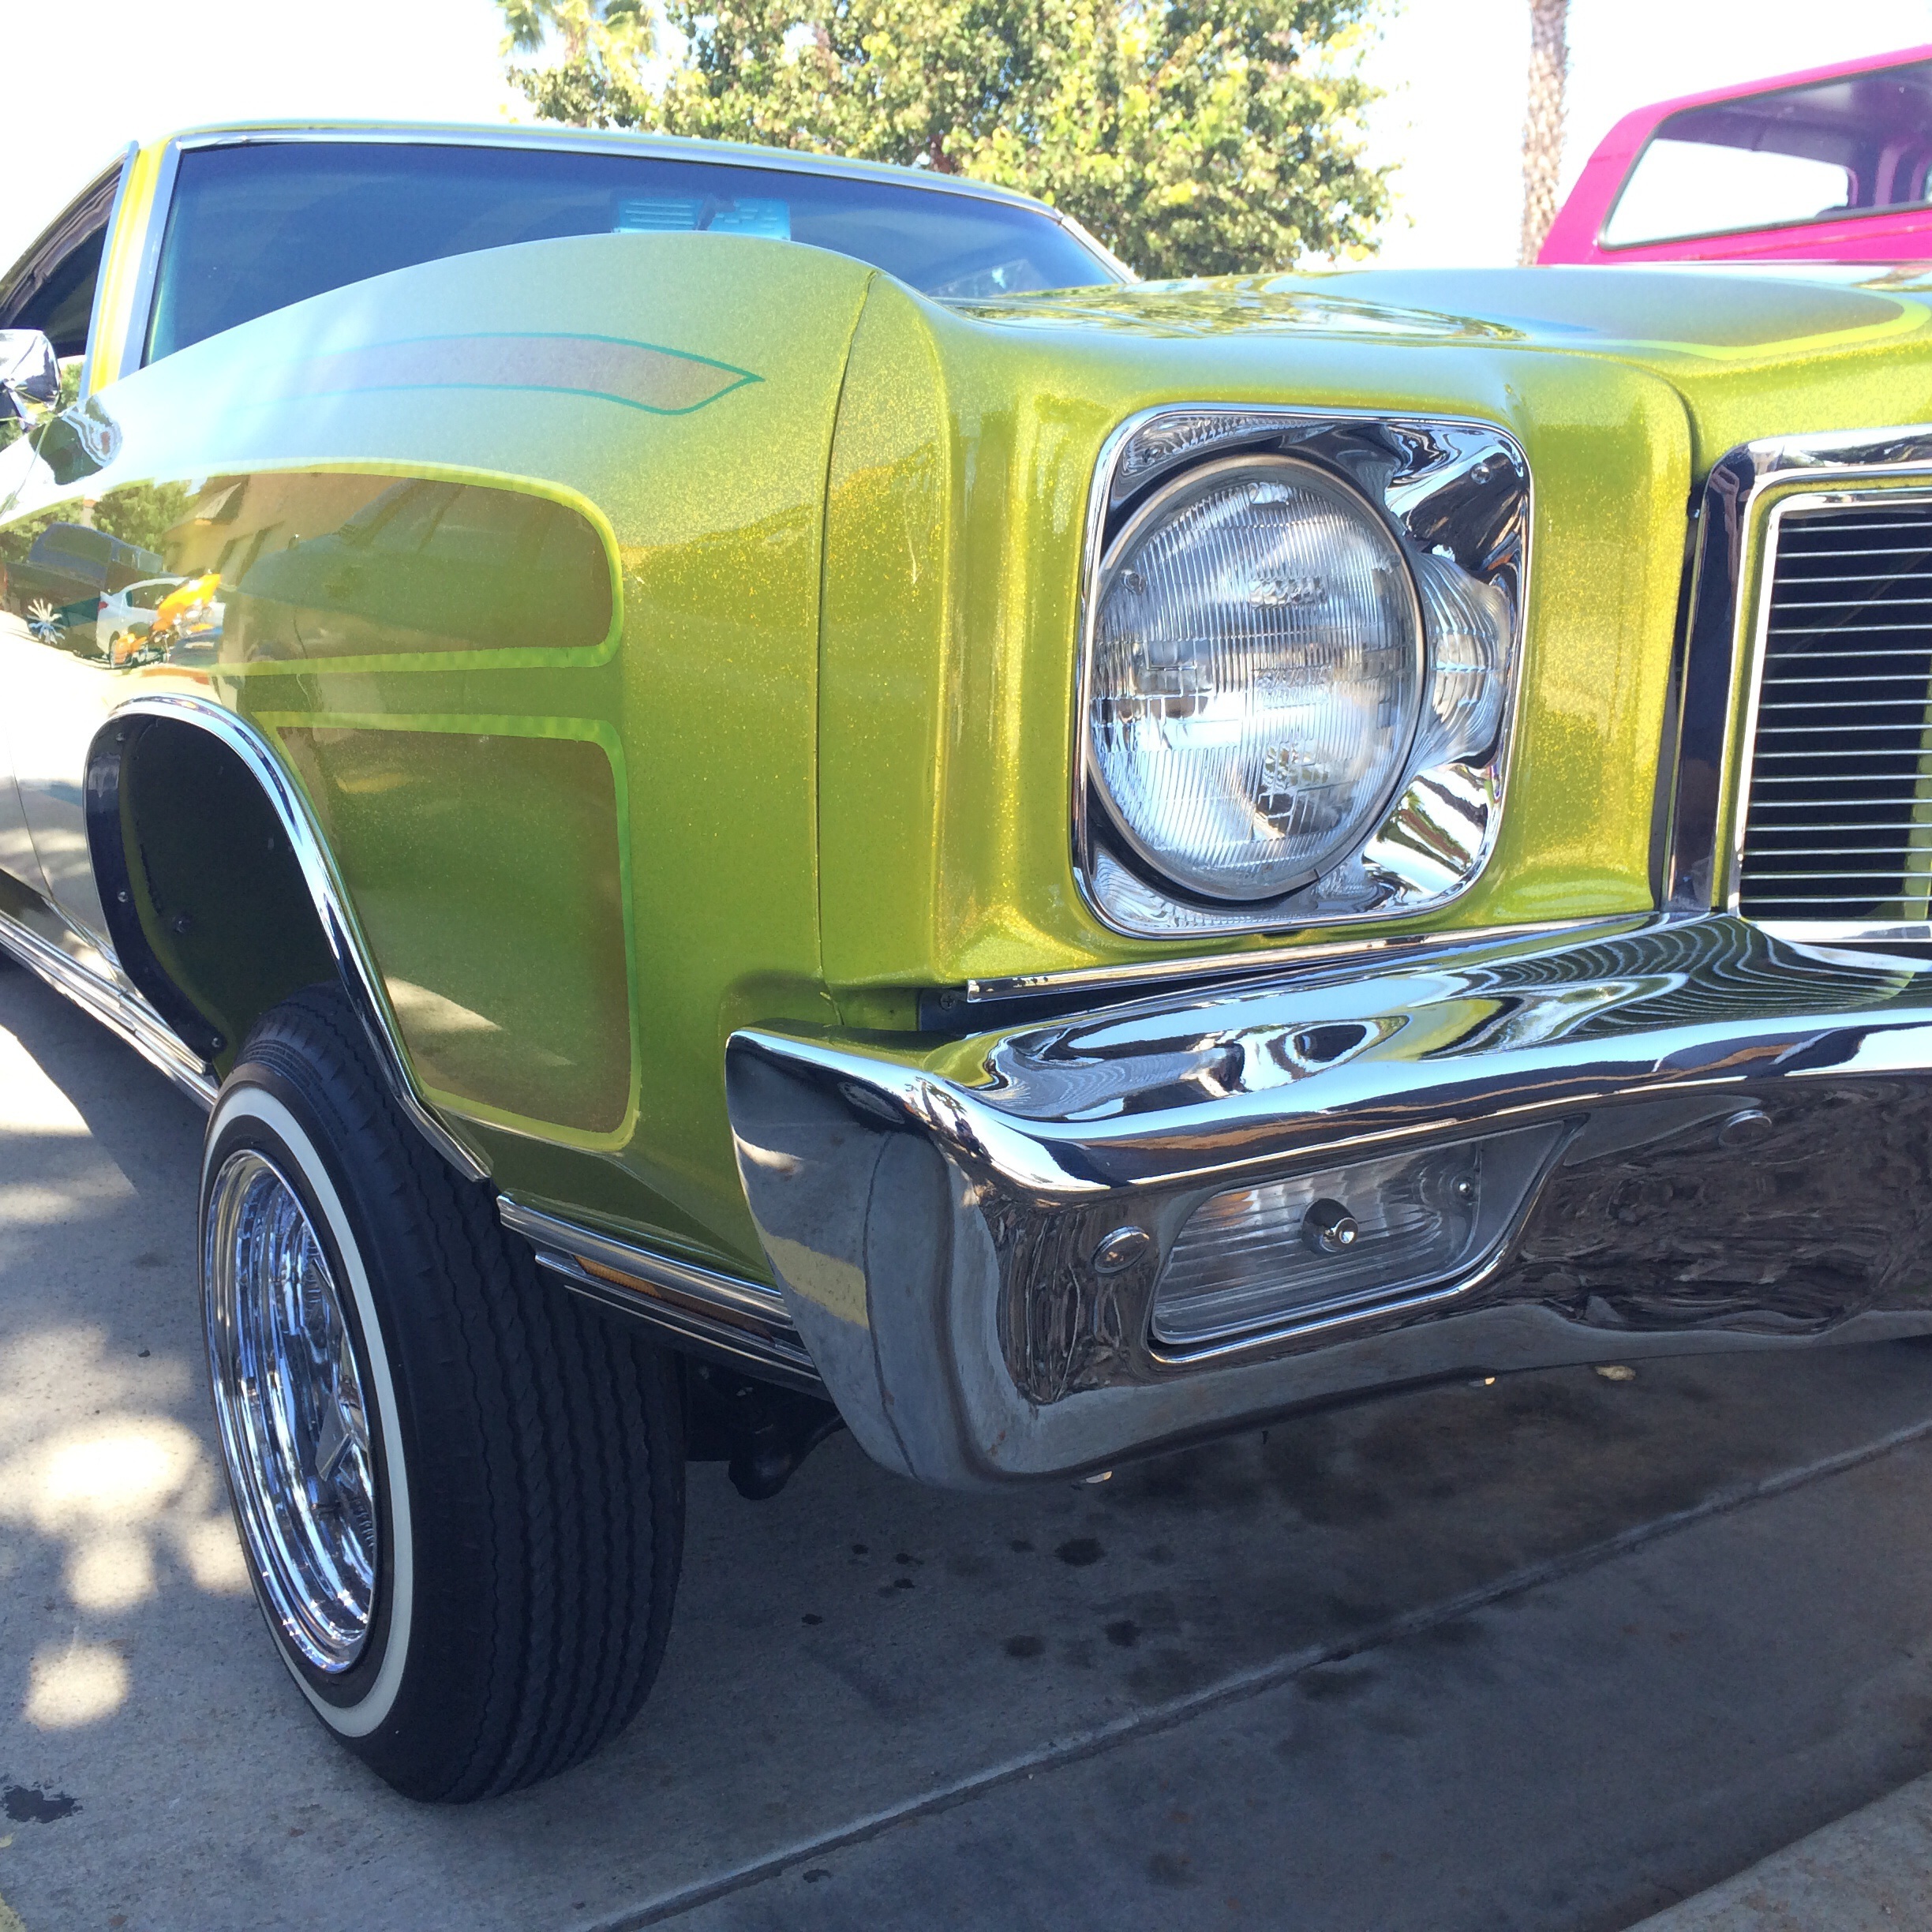
car, vintage, antique, wheel, transportation, transport, vehicle, tire, classic car, motor vehicle, vintage car, bumper, muscle car, american, sedan, classic, chevrolet, convertible, coupe, old fashioned, antique car, land vehicle, automobile make, automotive exterior, luxury vehicle, low rider, car corner